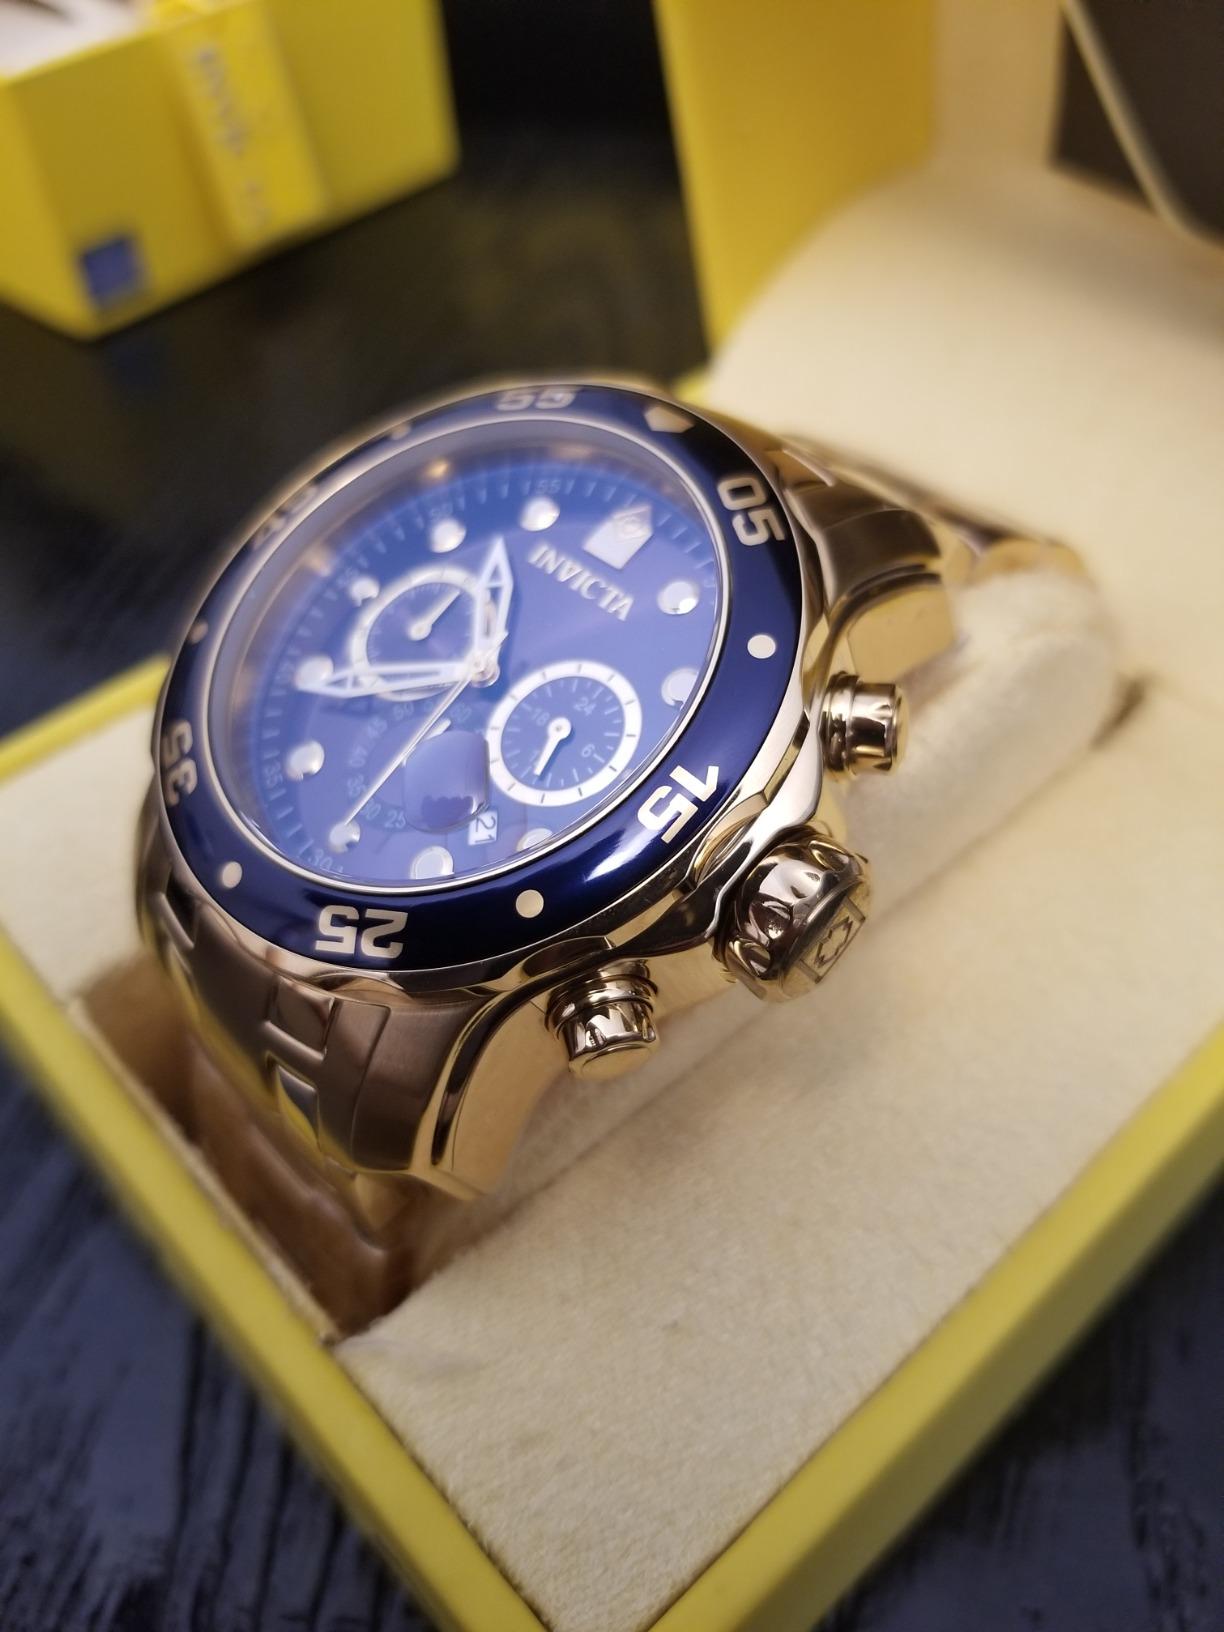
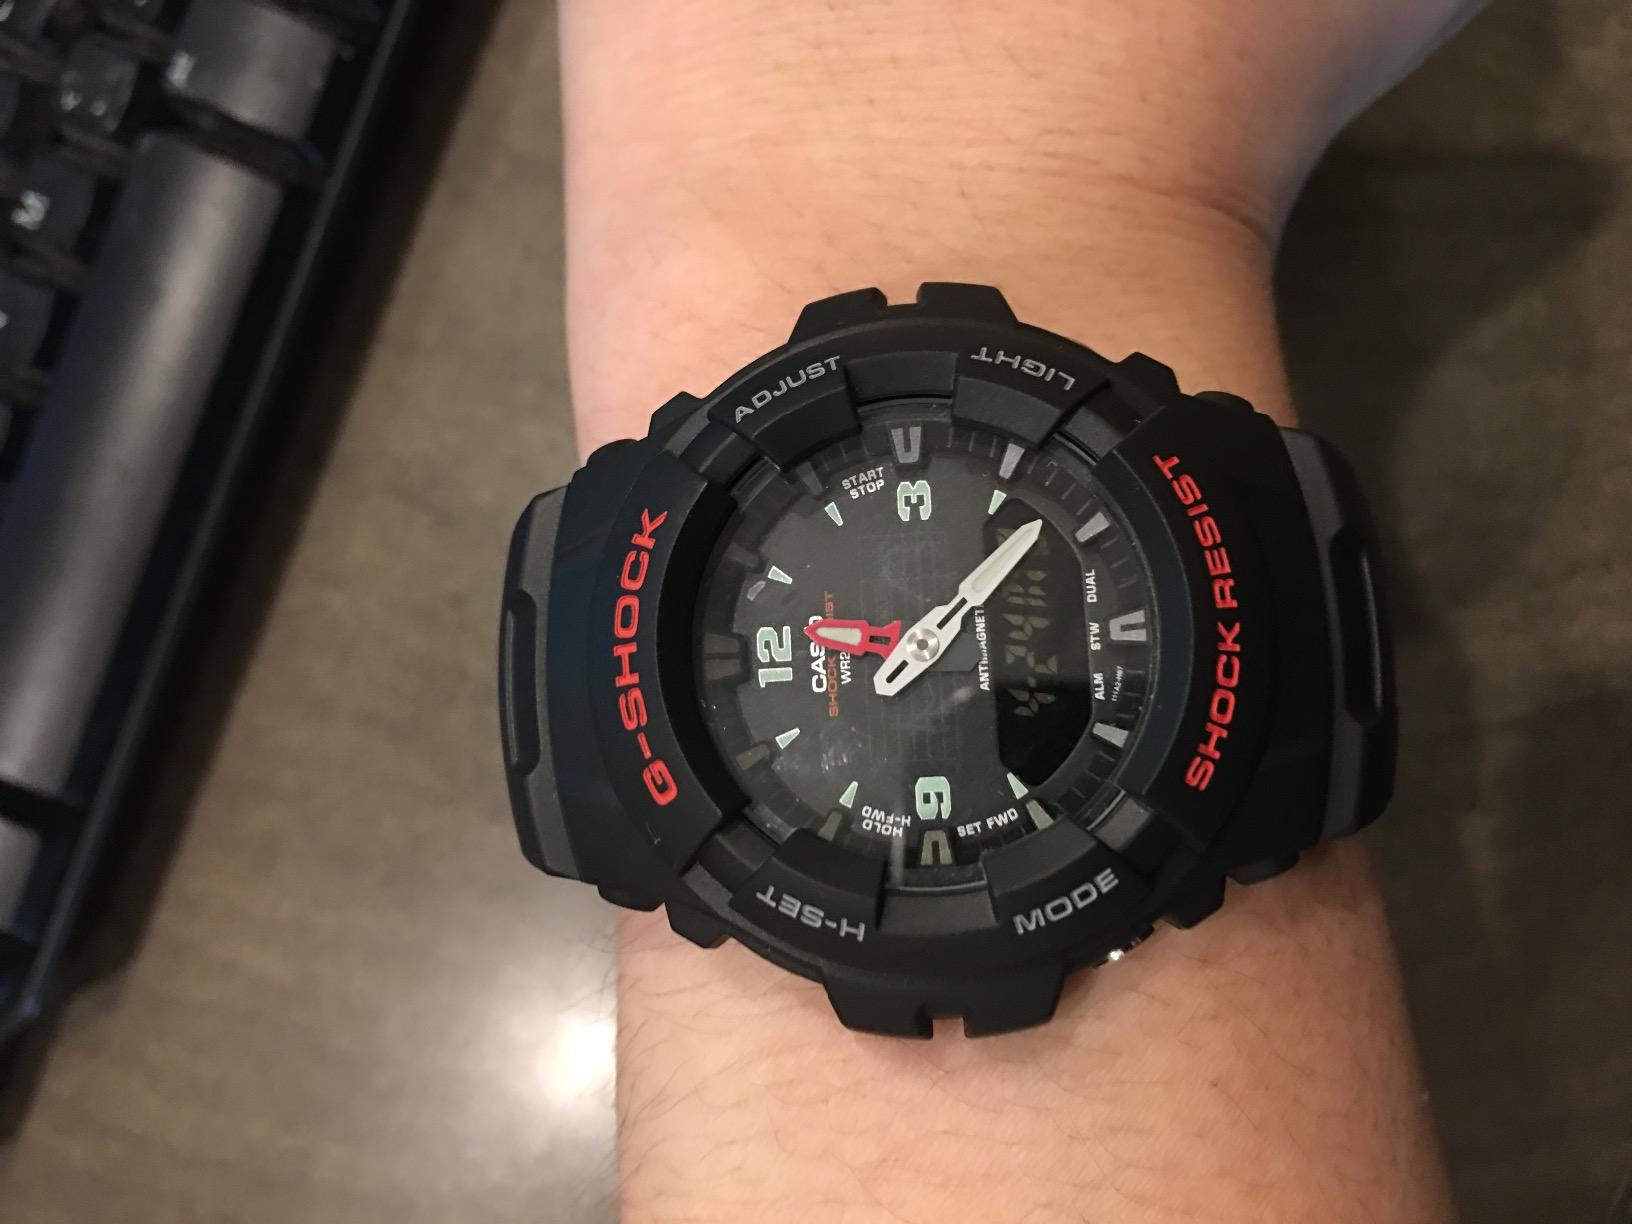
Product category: accessories_watch
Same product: no